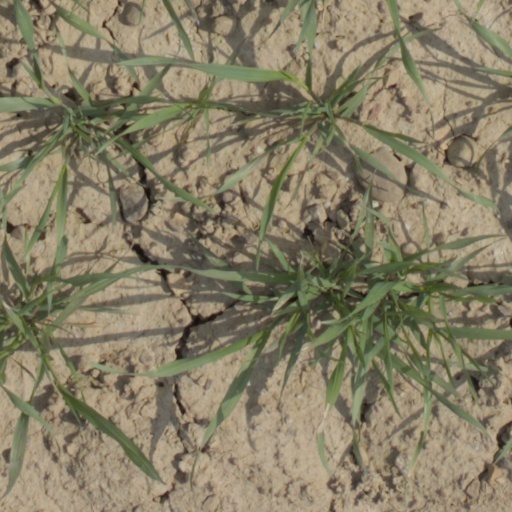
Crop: wheat